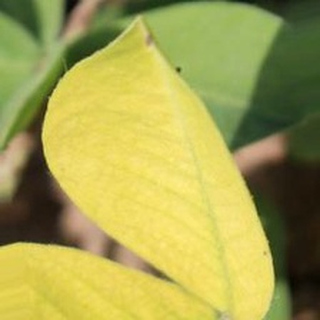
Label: groundnut_nutrition_deficiency